Carmen Kass

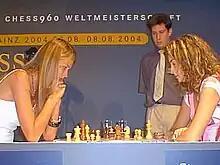
Kass (left) participating in the 2004 Mainz Chess Classic

In February 2004, she joined Estonia's ruling Res Publica Party. Kass ran for the European Parliament after her homeland joined the European Union in May 2004. She received 2,315 votes and was not elected.